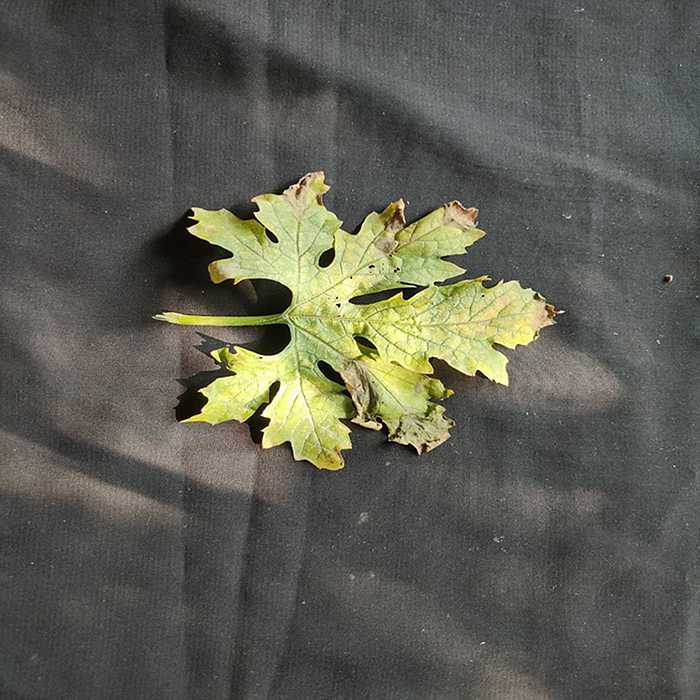
Plant: Bitter Gourd
Label: Mosaic virus